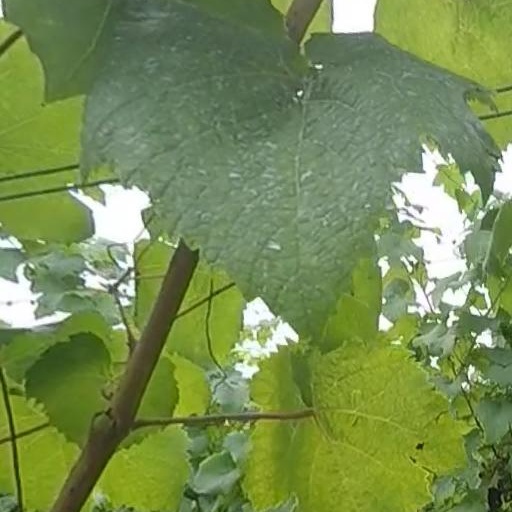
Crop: grape